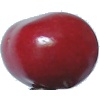
Label: Cherry 2